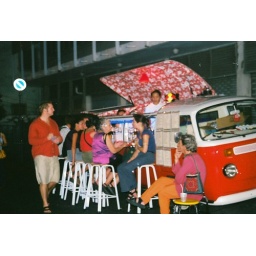
&amp;quot;I'm gonna build a bar in the back of my car and drive myself to drink&amp;quot;